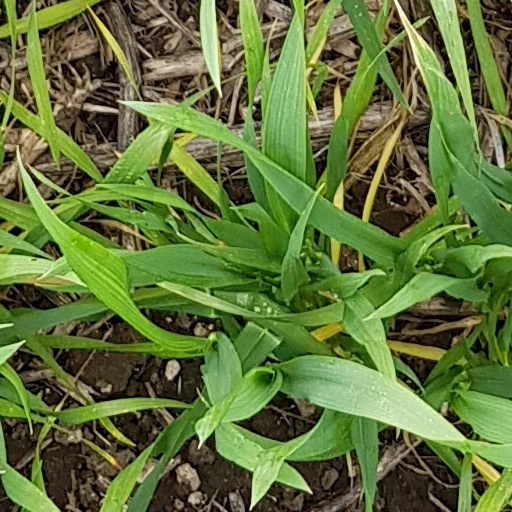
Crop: wheat